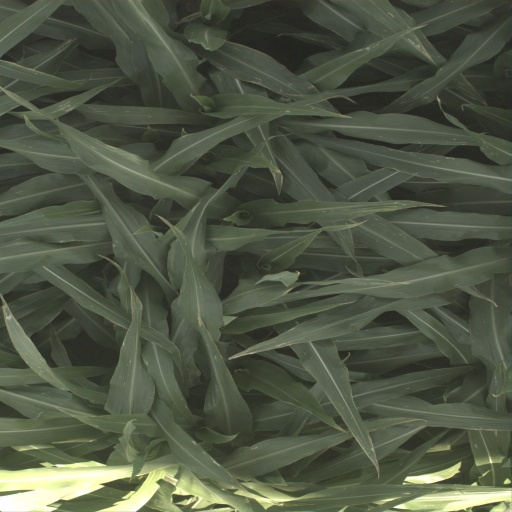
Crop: sorghum